Ad Wouters

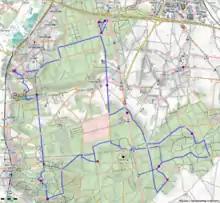
Map of Ad's itinerary

There is a path of 25 km one can take to march or cycle past most of Wouters' works through the woods of Heverlee and Meerdaal.